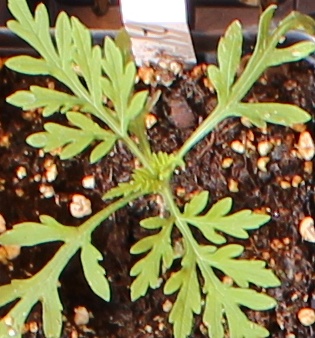
Label: Ragweed